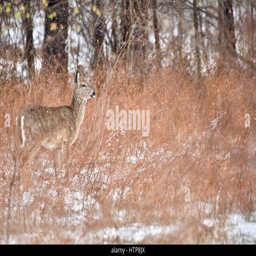
a young white - tailed deer during person